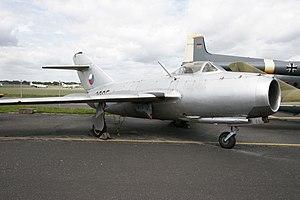
Le Mikoyan-Gourevitch MiG-15 est un avion de chasse à réaction construit en grande série par les Soviétiques au début de la guerre froide. Réalisé après la livraison de vingt-cinq turboréacteurs Rolls-Royce Nene par le Royaume-Uni, il se révéla supérieur aux meilleures réalisations occidentales lors de la guerre de Corée, comme le F-86 Sabre. Il fit la réputation de son constructeur qui devint alors le principal constructeur d'avions de chasse en URSS, si bien qu'en Occident le terme MiG devint rapidement synonyme de chasseur soviétique dans le langage familier.